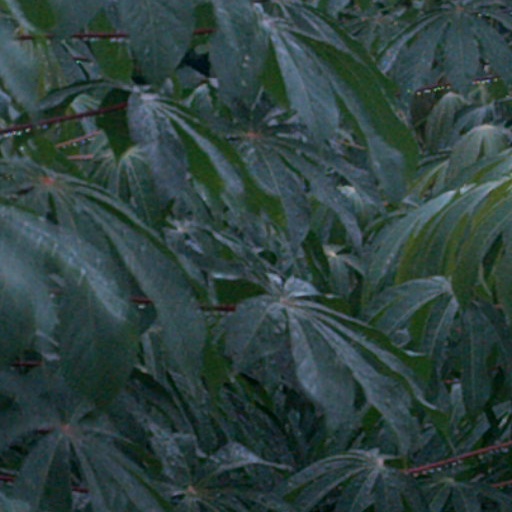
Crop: cassava